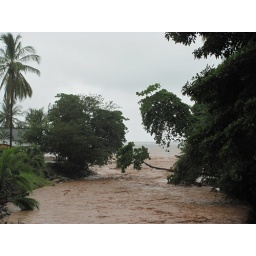
Jaco. Brown water out the river mouths and all along the coast, retaiing walls peeling back, reiverbanks eroding under buildings...